Goinger Halt

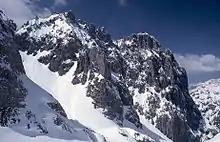
Hintere (right) and Vordere Goinger Halt (left) from the east from the Griesener Cirque

The Goinger Halt climbs immediately east of the Ellmauer Tor from the cirque of the Steinerne Rinne and so lies in the central part of the Kaisergebirge. Opposite it to the west are the peaks of the Karlspitzen and the Fleischbank.